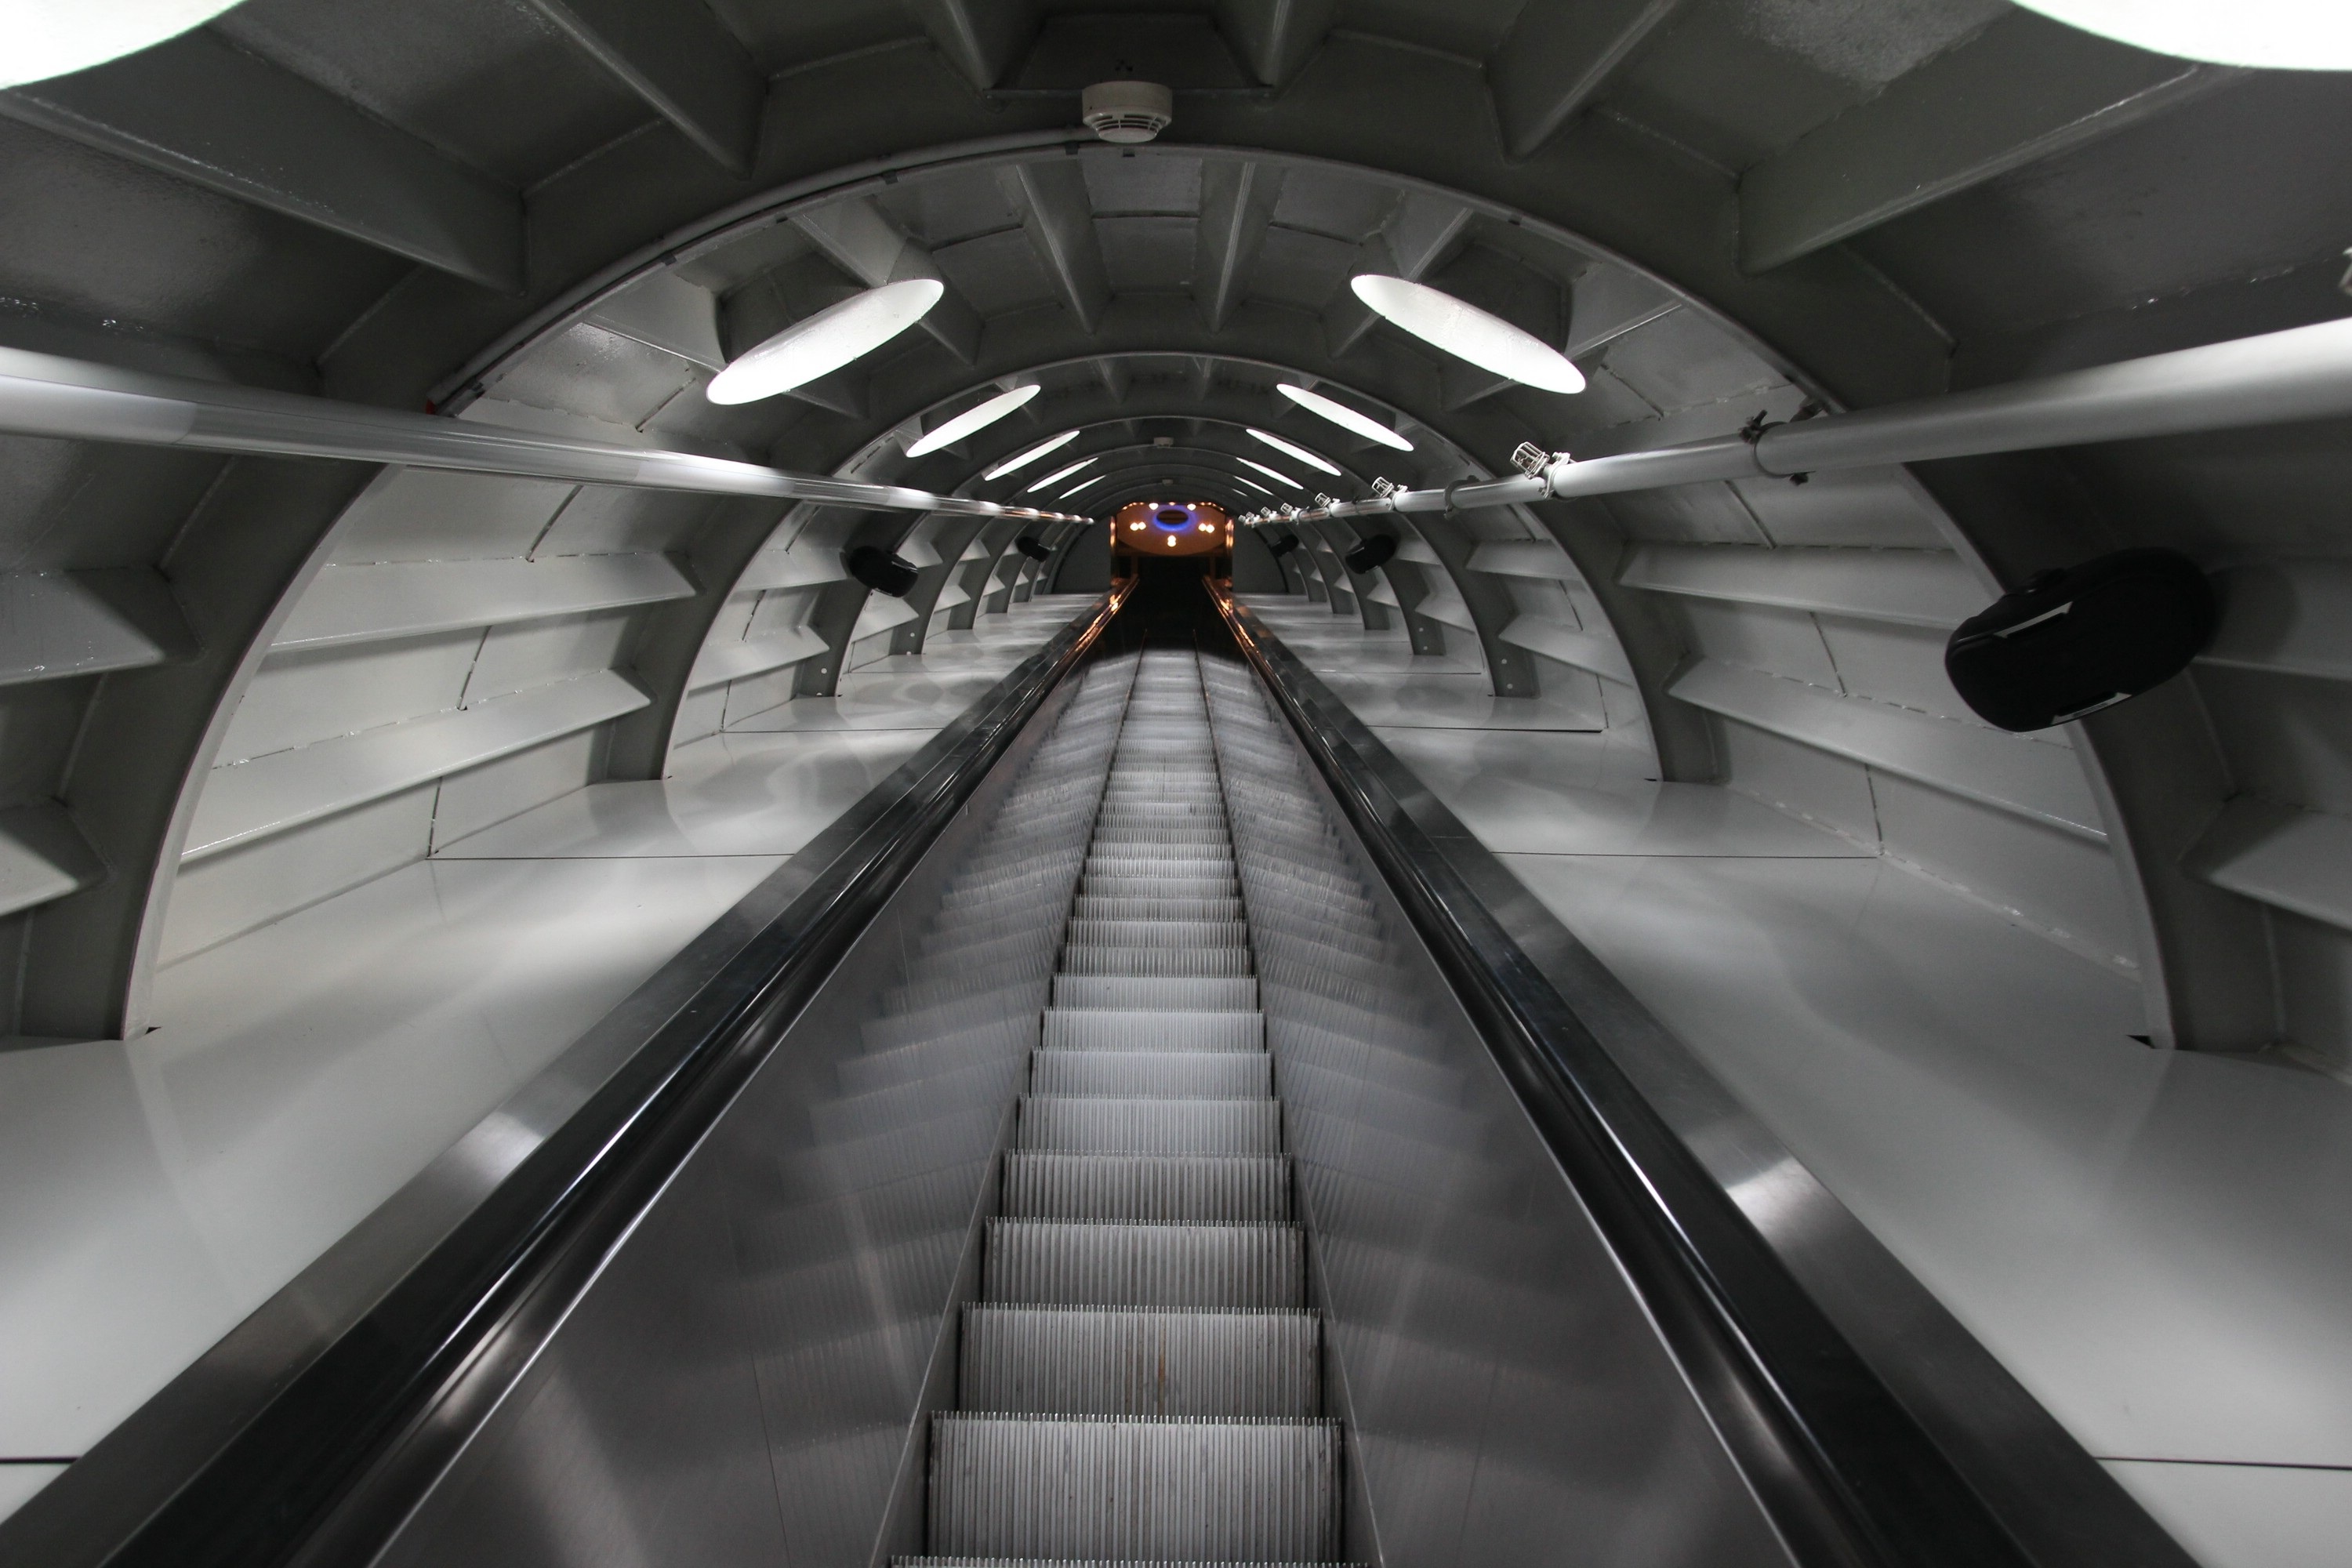
black and white, tunnel, escalator, transport, landmark, monochrome, public transport, interior design, places of interest, metro station, brussels, infrastructure, symmetry, atomium, world's fair, monochrome photography